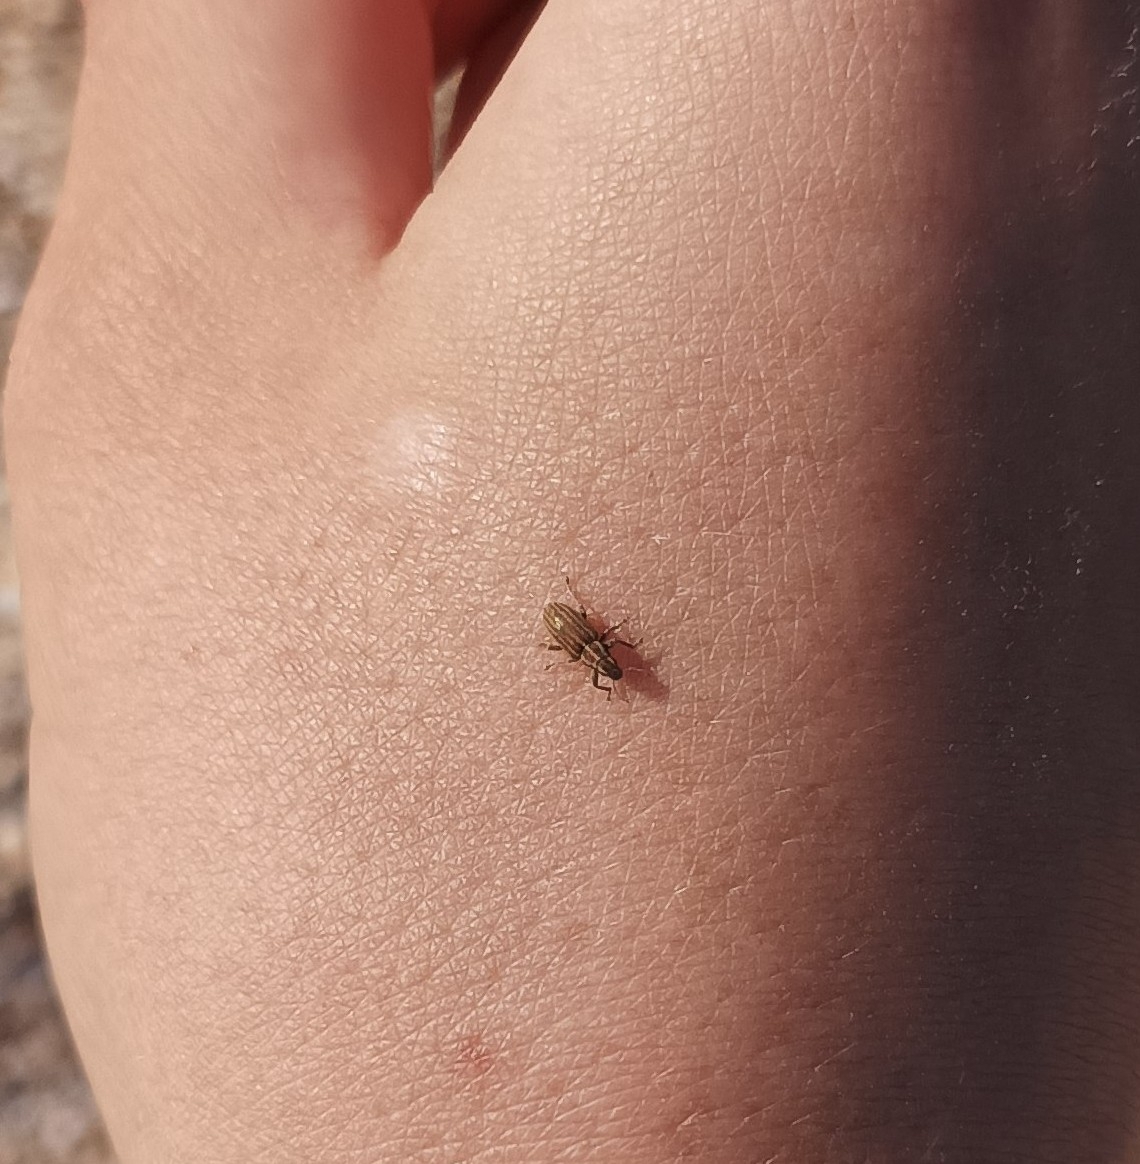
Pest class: pea_leaf_weevil